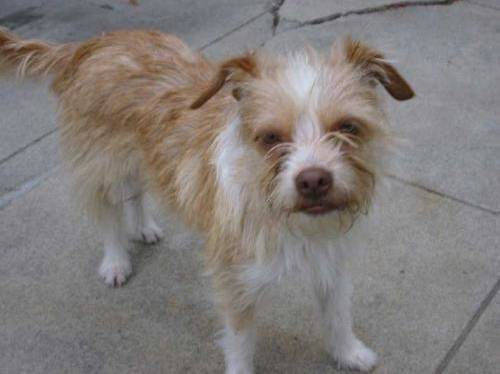
Label: dog